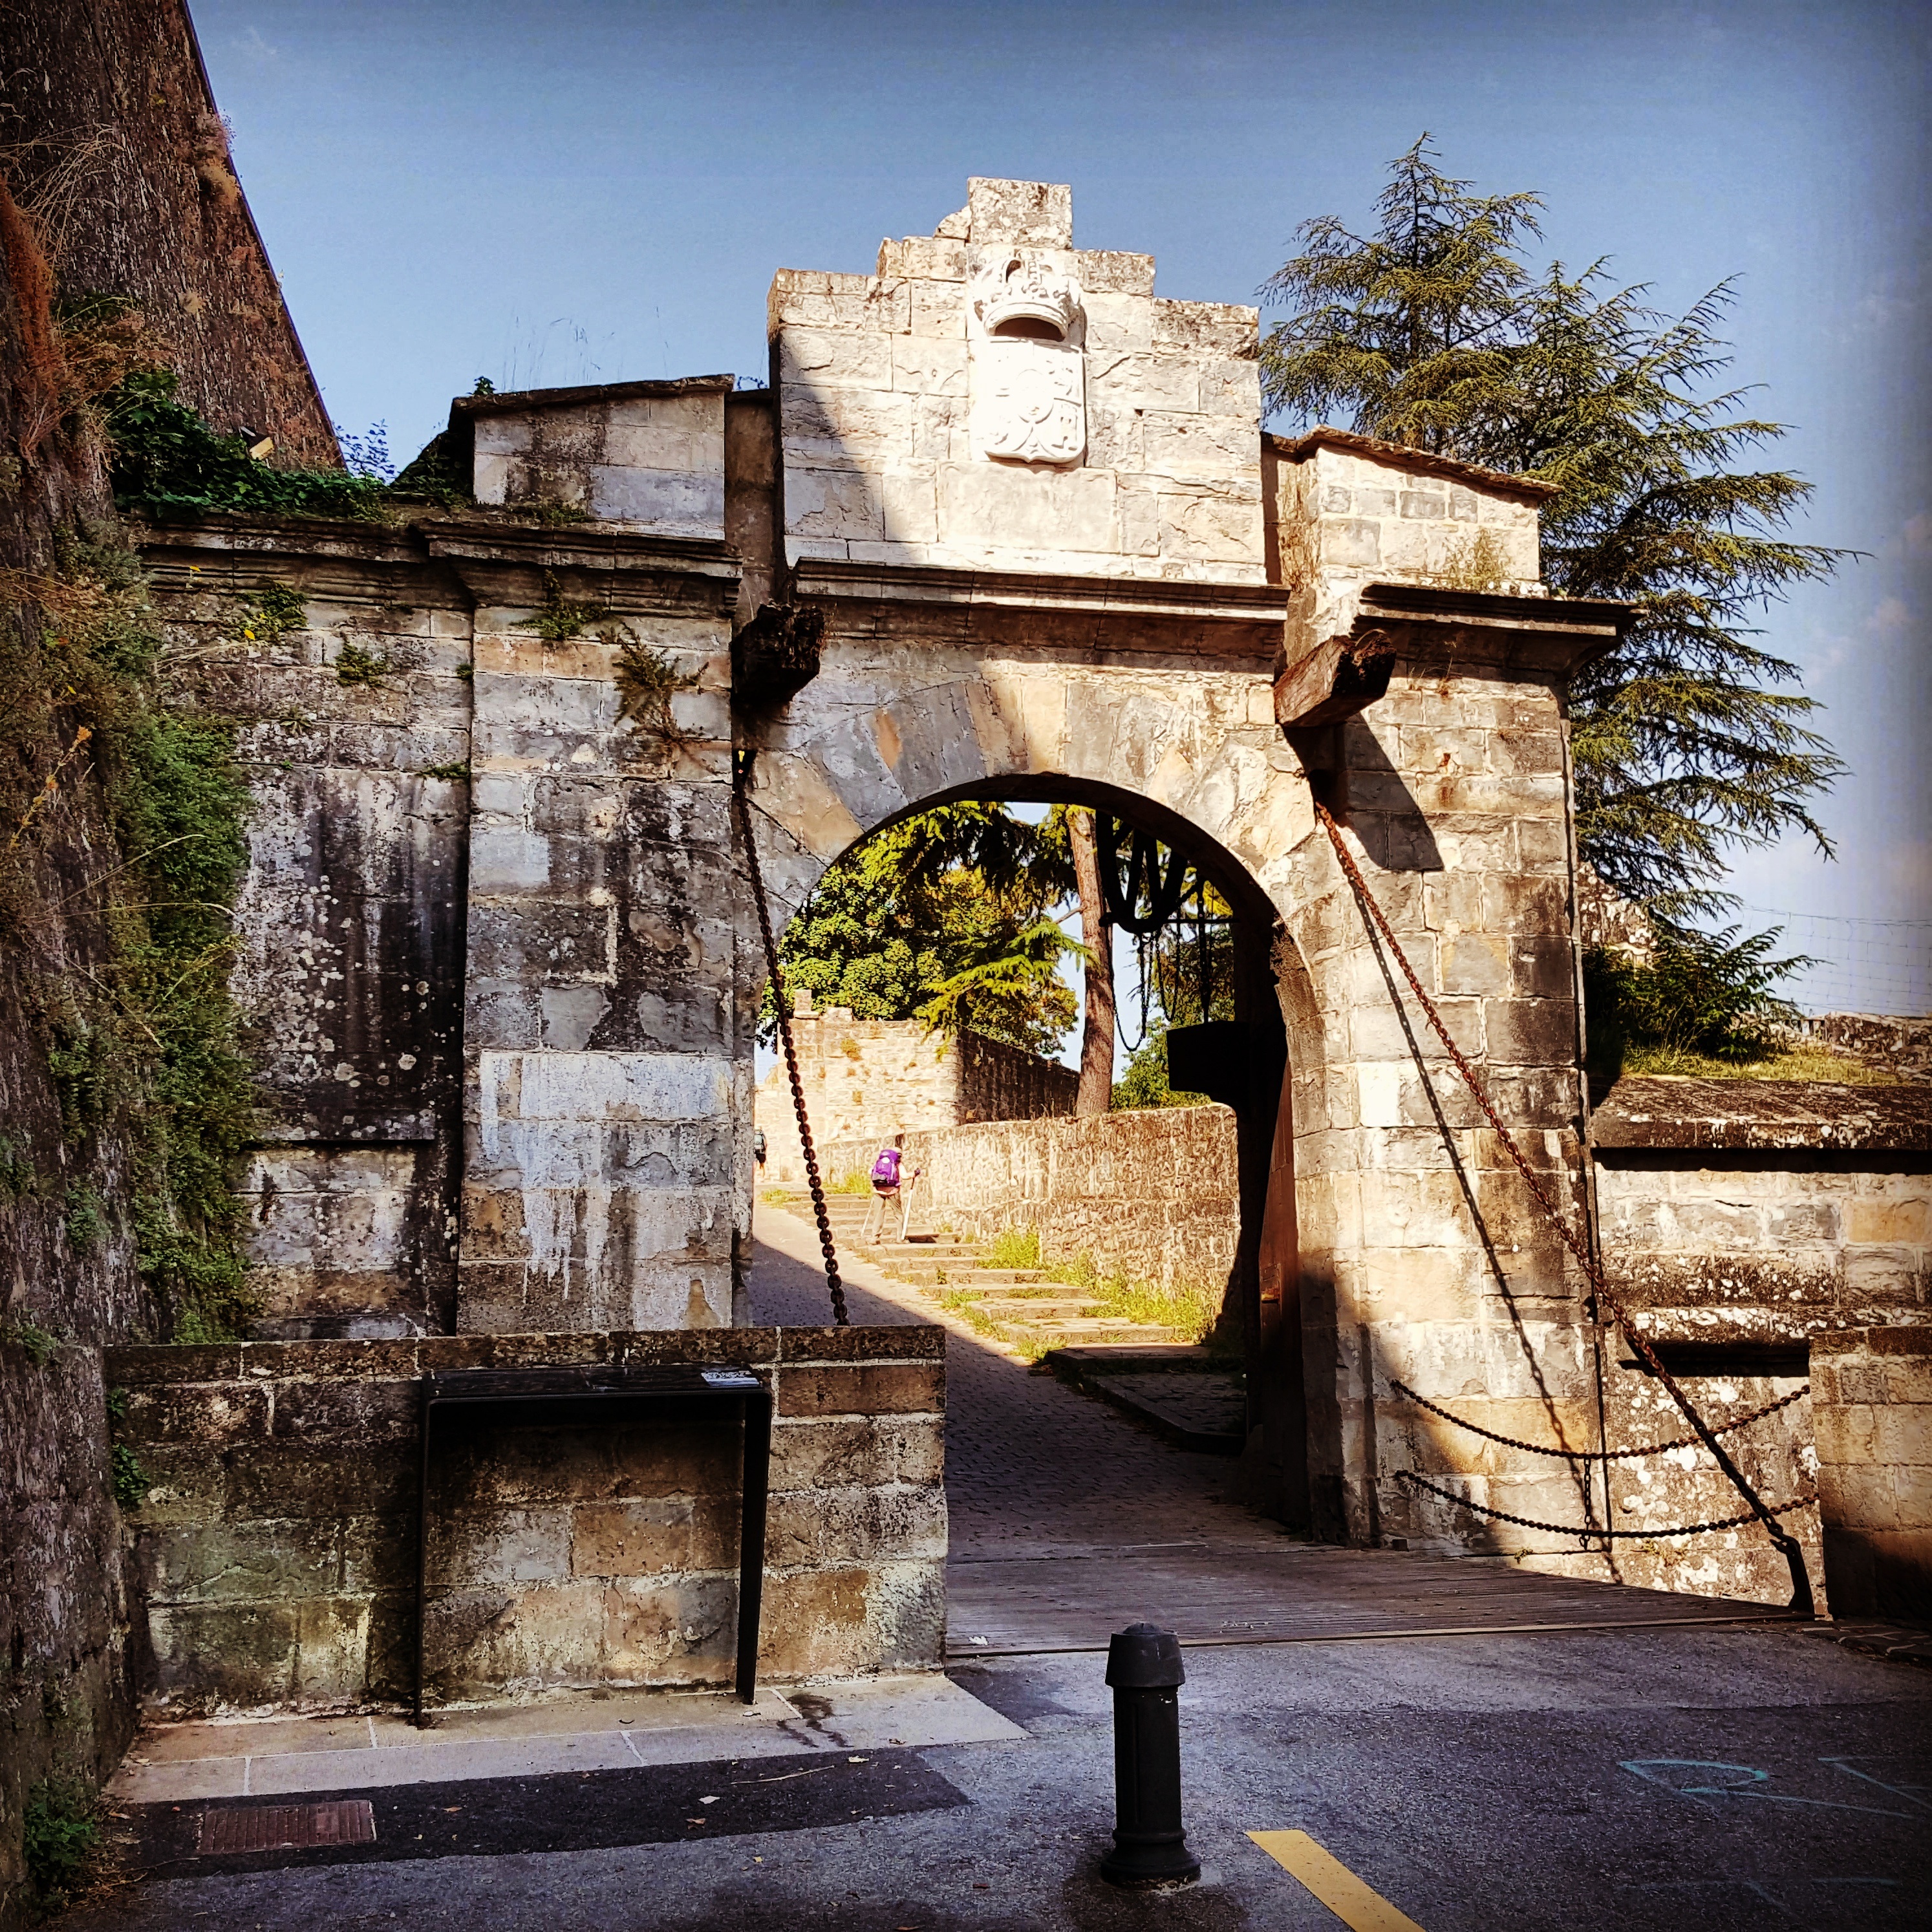
rock, architecture, house, wall, arch, chapel, ruins, pamplona, portal, france portal, lift gate, urban area, ancient history